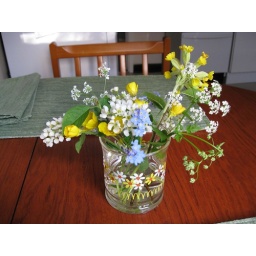
wild flowers in my daisy glass